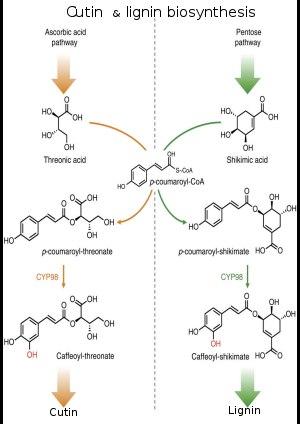
La cutine est un biopolymère lipidique qui recouvre tous les organes aériens des plantes terrestres. Ce #REDIRECT polyester d'acides gras hydroxylés et de glycérol a de nombreuses fonctions pour la plante. Associé aux cires, il forme la cuticule.